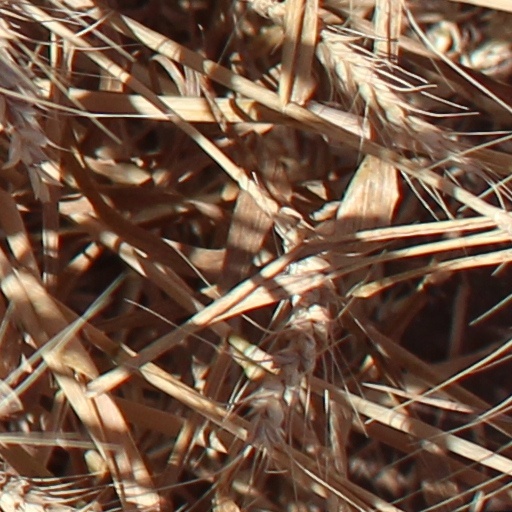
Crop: wheat